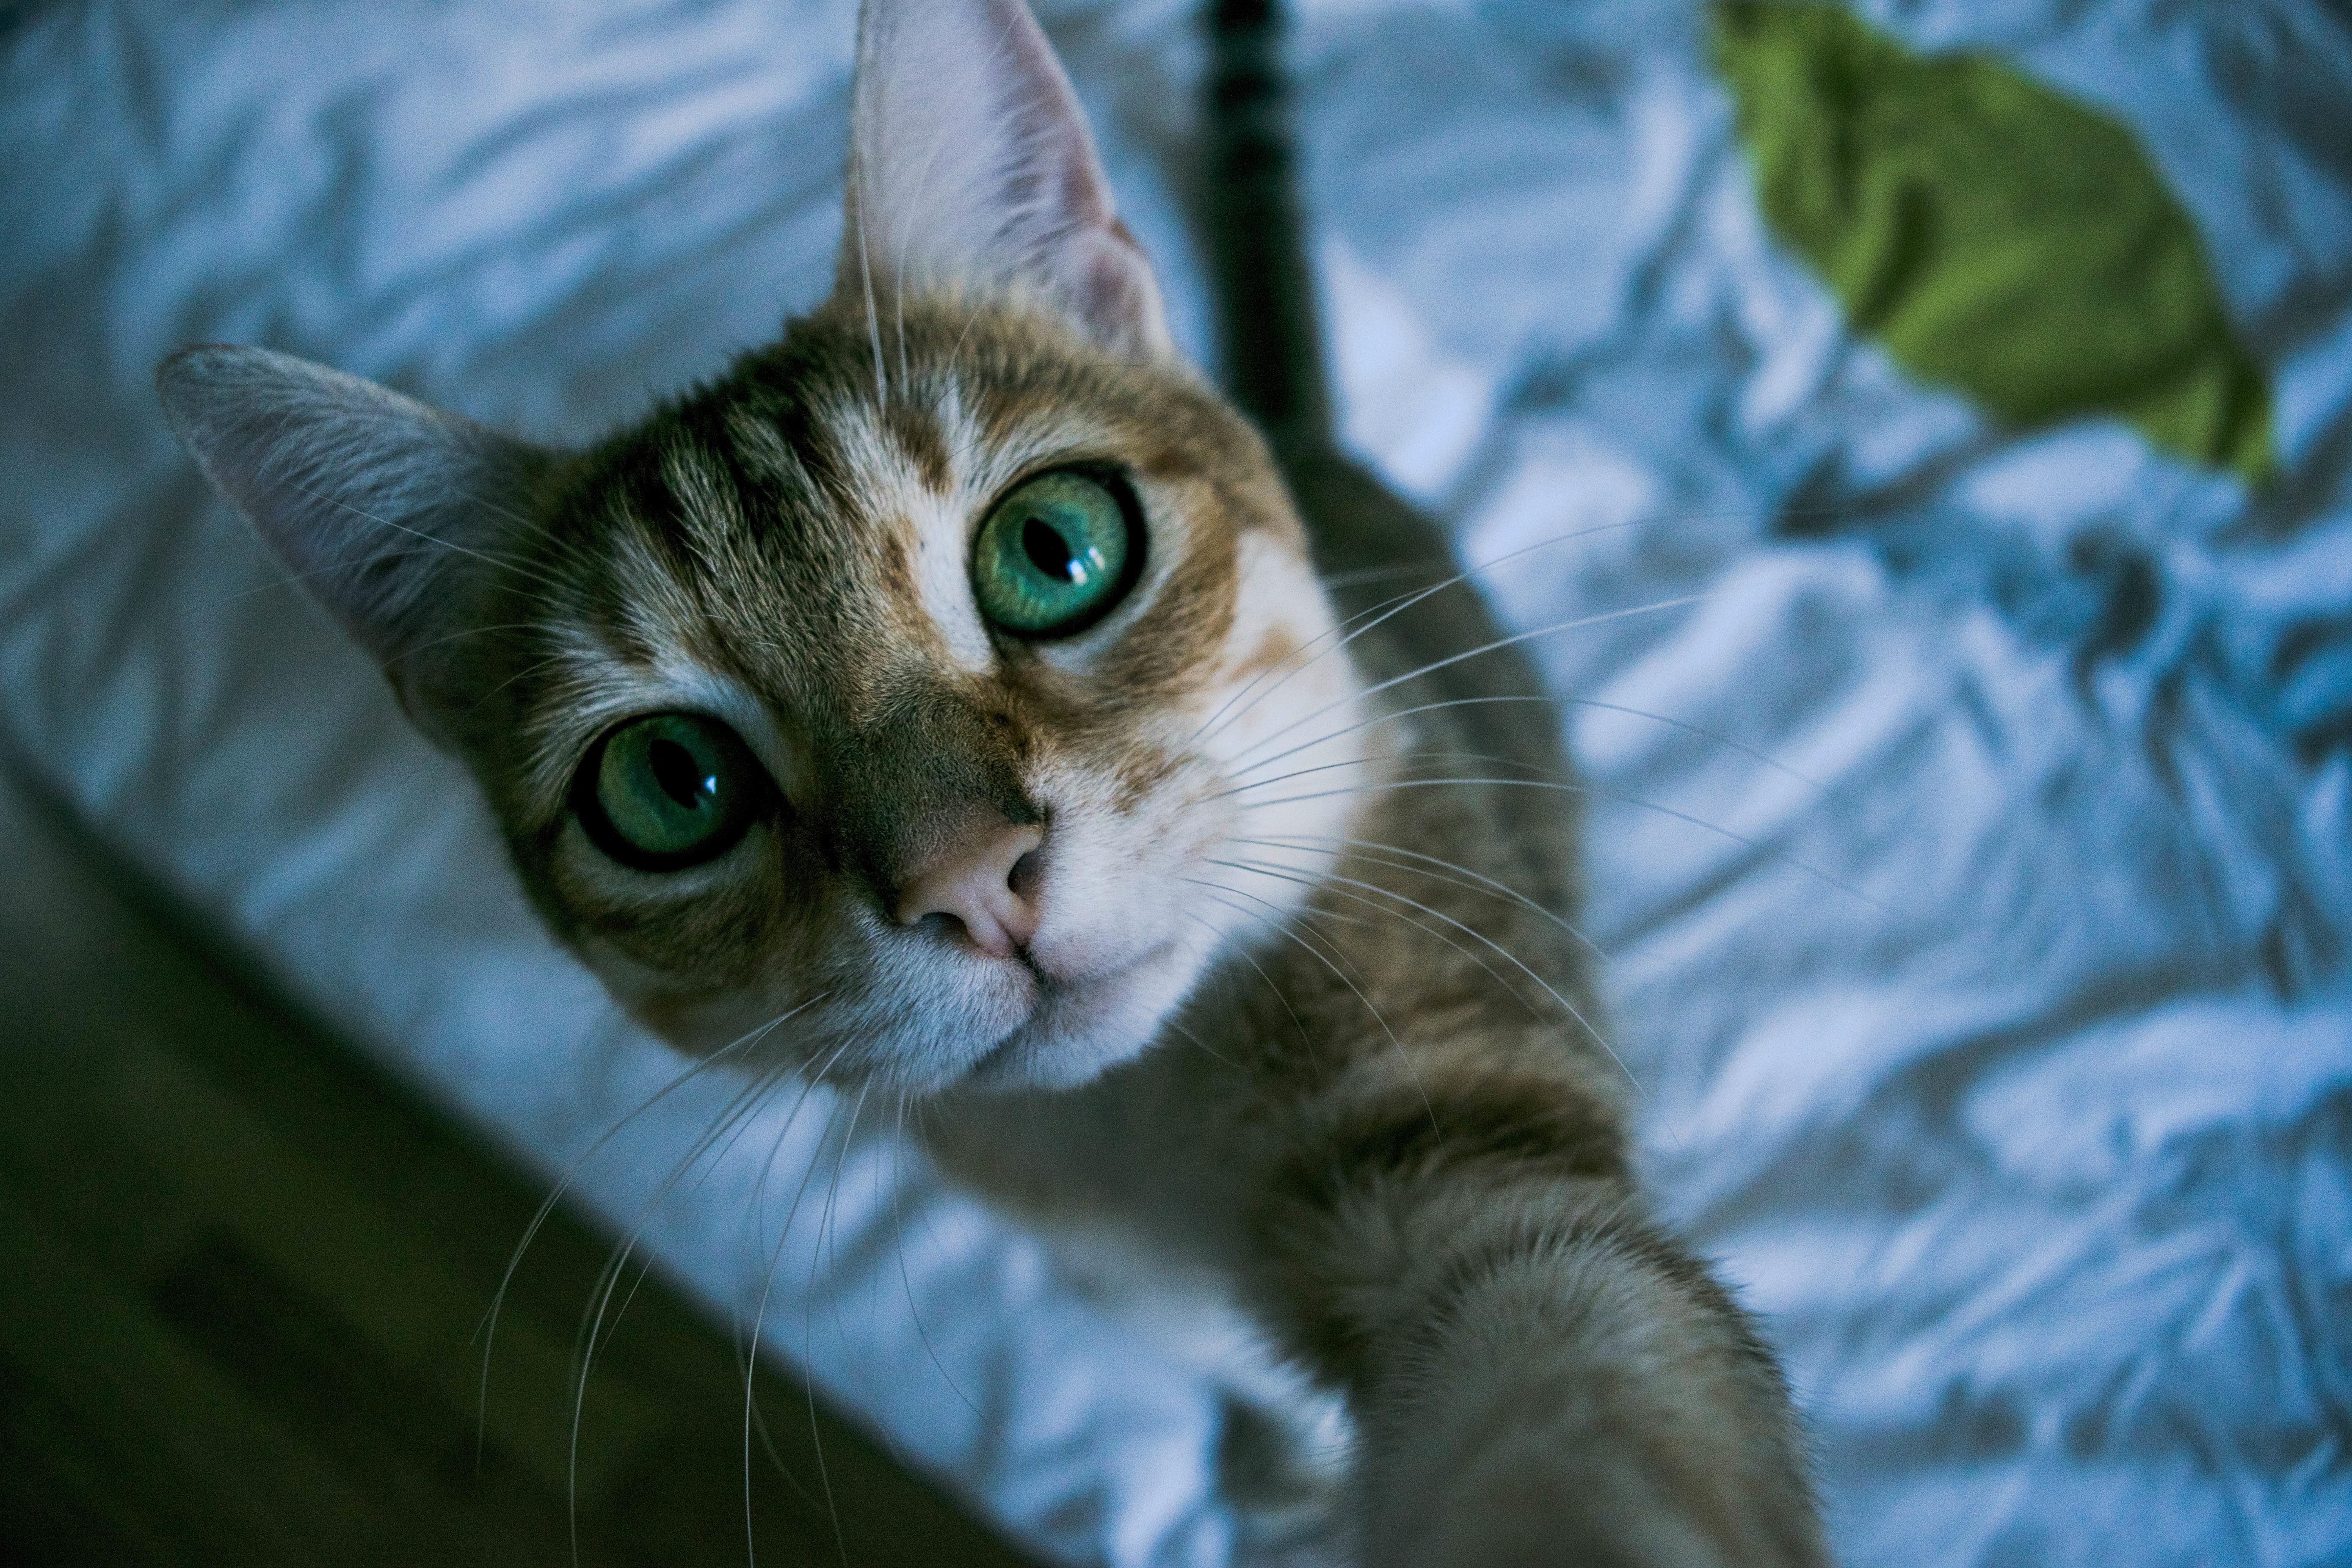
kitten, cat, mammal, fauna, close up, whiskers, vertebrate, small to medium sized cats, cat like mammal, domestic short haired cat